Rigid-framed electric locomotive

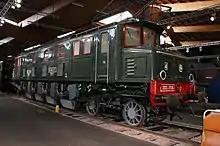
An early 2D2 5500 with a small nose hood, in the railway museum

A group of three different trial express passenger locomotives were supplied for the 1,500 V DC Great Indian Peninsula Railway in 1928. The first of these was most successful and followed by the GIPR EA/1 class of 21 and later the single GIPR EA/2. They were asymmetric, with a 2′Bo(A1) arrangement and a Java bogie at one end; a four-wheeled bogie at the other supported the electrical equipment. This electrical equipment was supplied by Metrovick but the locomotives were built by SLM and used their Winterthur drive, with paired traction motors above each axle, driving through a single central gear. The high-mounted motors were also found useful for services on flooded lines during the Indian monsoon.